Global Changemakers

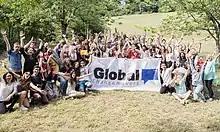
Global Youth Summit 2017

The Global Youth Summit is a fully funded week of skills development sessions, networking, learning and strategy sessions. Each year, Global Changemakers selects 60 young social entrepreneurs, community activists, volunteers and campaigners who are working towards attaining the Sustainable Development Goals to attend the summit. The selection is based on criteria such as previous achievements, but also expressed motivation, enthusiasm and innovation.